Chetniks

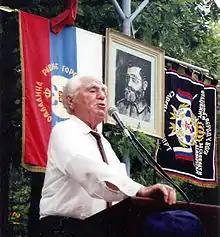
Momčilo Đujić delivering a speech in Canada, July 1991.

In early January 1943 and again in early February, Montenegrin Chetnik units were ordered to carry out "cleansing actions" against Muslims, first in the Bijelo Polje county in Sandžak and then in February in the Čajniče county and part of Foča county in southeastern Bosnia, and in part of the Pljevlja county in Sandžak. On 10 January 1943, Pavle Đurišić, the Chetnik officer in charge of these operations, submitted a report to Mihailović, Chief of Staff of the Supreme Command. His report included the results of these "cleansing operations", which according to Tomasevich, were that "thirty-three Muslim villages had been burned down, and 400 Muslim fighters (members of the Muslim self-protection militia supported by the Italians) and about 1,000 women and children had been killed, as against 14 Chetnik dead and 26 wounded".